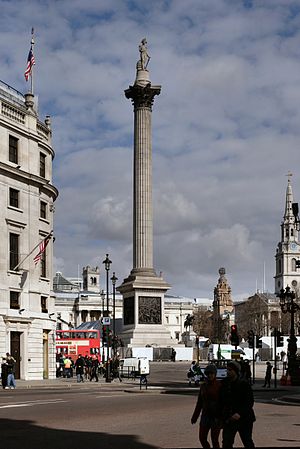
Trafalgar Square
Trafalgar Square
Trafalgar Square
Trafalgar Square er en plads i det centrale London. Navnet er til minde om Slaget ved Trafalgar, en britisk flådesejr i Napoleonskrigene.